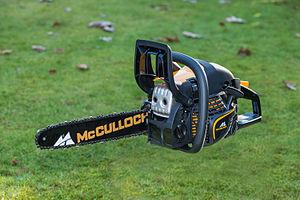
McCulloch Motors Corporation est une entreprise américaine fabricant du matériel de motoculture, principalement des tronçonneuses, depuis plus de 70 ans. Elle appartient depuis 1999 au groupe suédois Husqvarna AB.